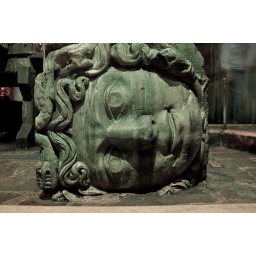
carved base of a column in the Basilica Cistern